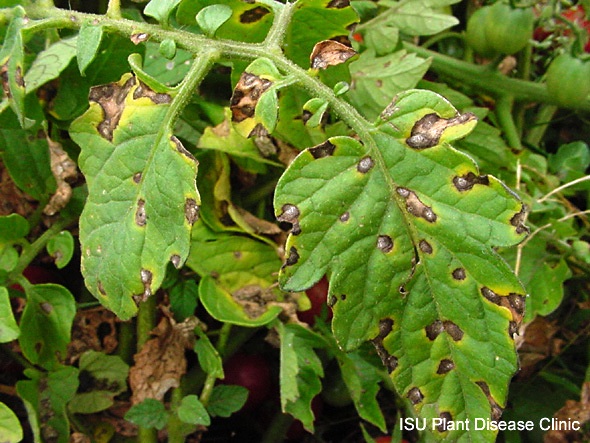
Labels: Tomato leaf bacterial spot, Tomato leaf bacterial spot, Tomato leaf bacterial spot, Tomato leaf bacterial spot